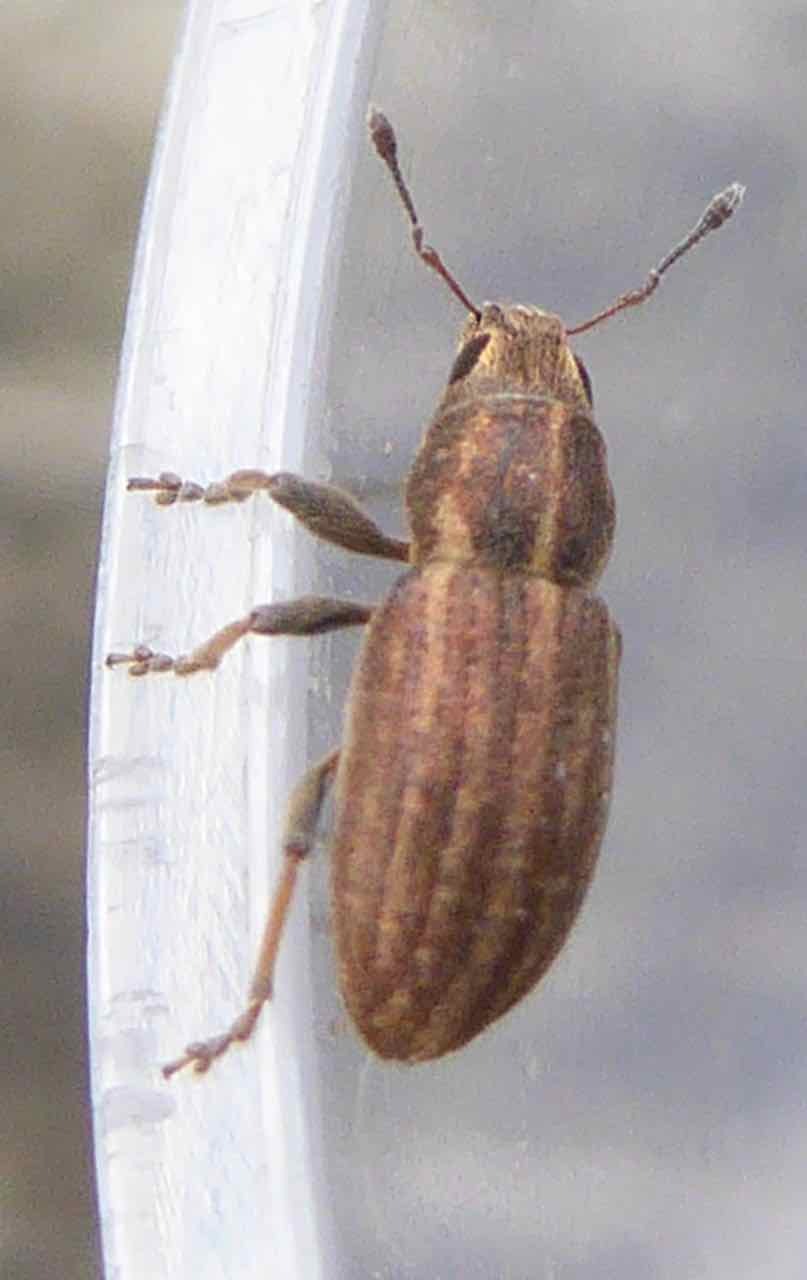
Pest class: pea_leaf_weevil